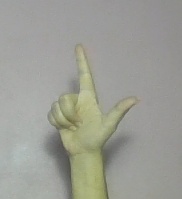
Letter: laam